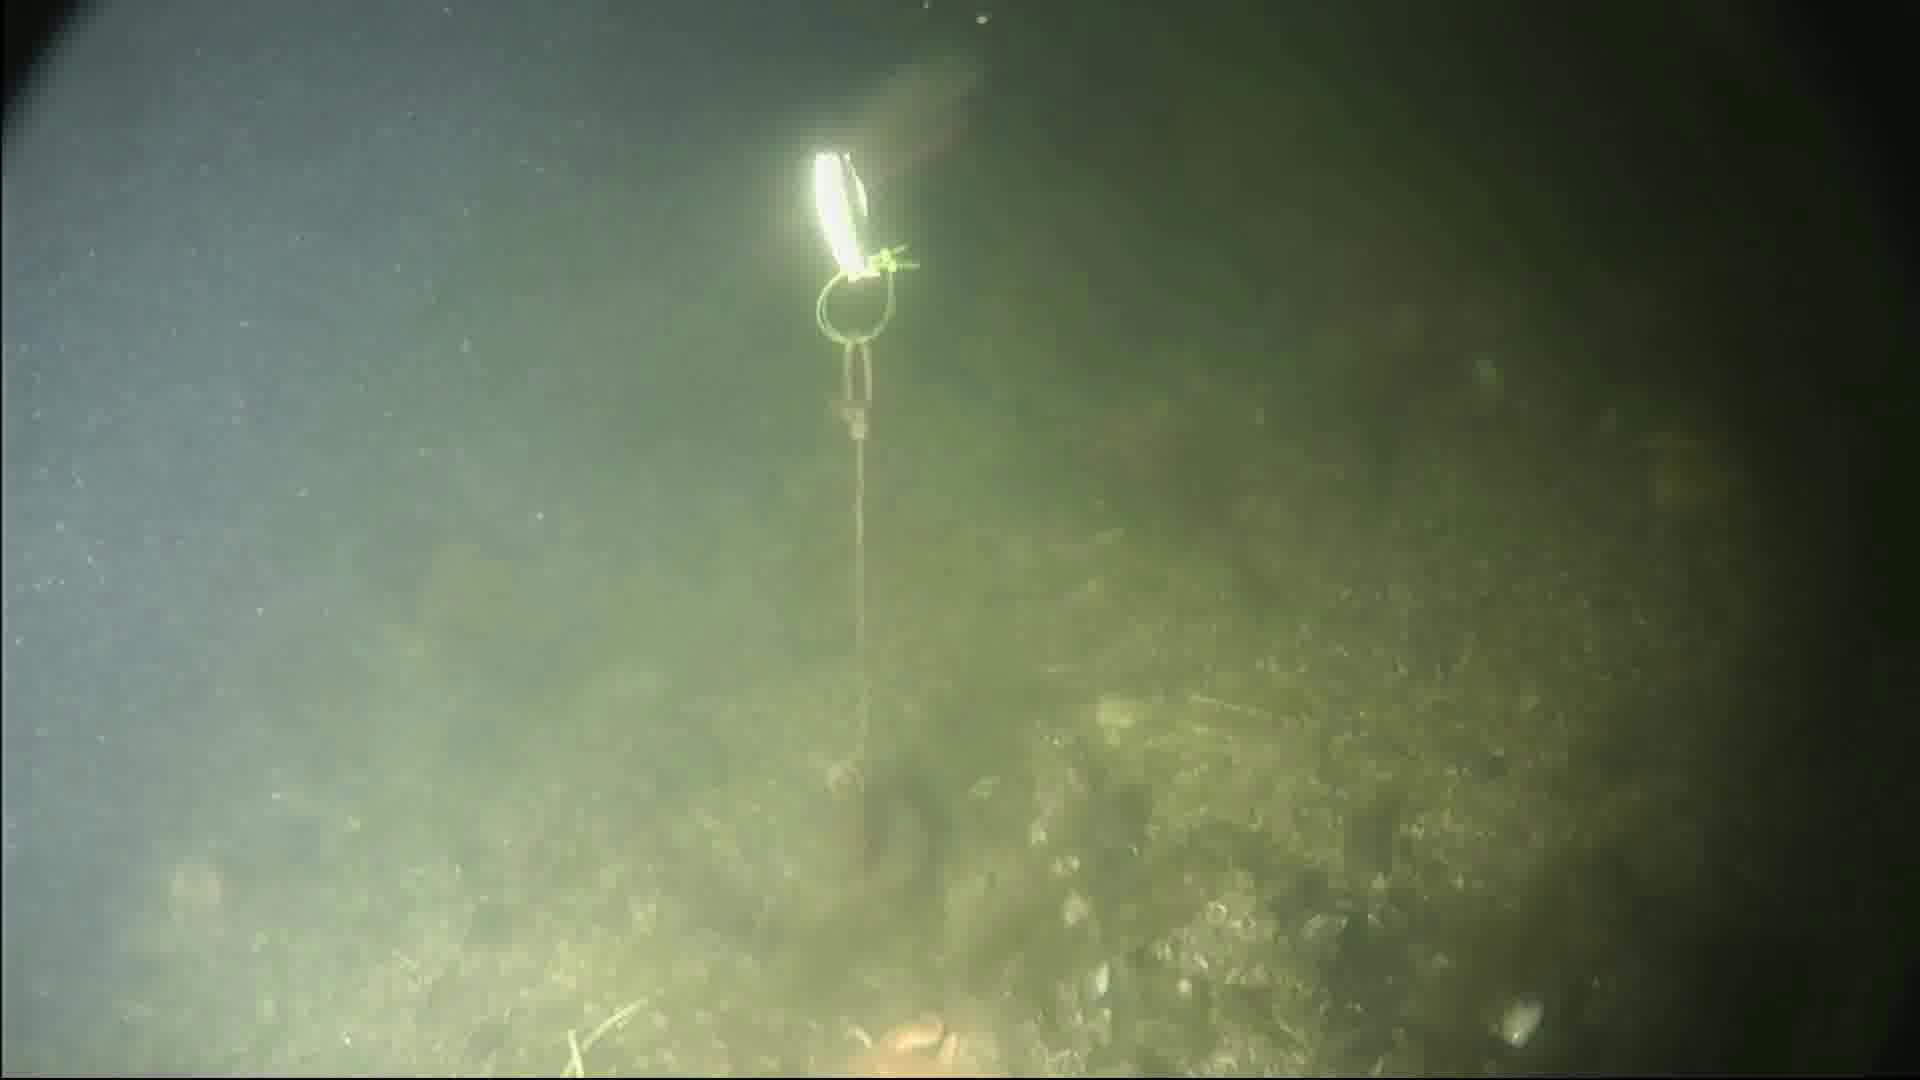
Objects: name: fish
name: crab
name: starfish